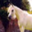
Label: horse